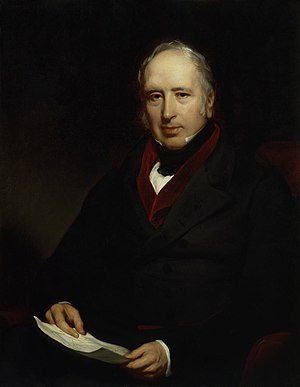
George Cayley
George Cayley var en engelsk ingeniør og opfinder. Han blev betragtet som pionér inden for aerodynamikken. Han var den første, der i sin forskning benyttede en model af et fly, og han konstruerede i 1853 det første svævefly. Med Cayleys kusk om bord formåede det at flyve ca. 450 meter hen over en dalsænkning.